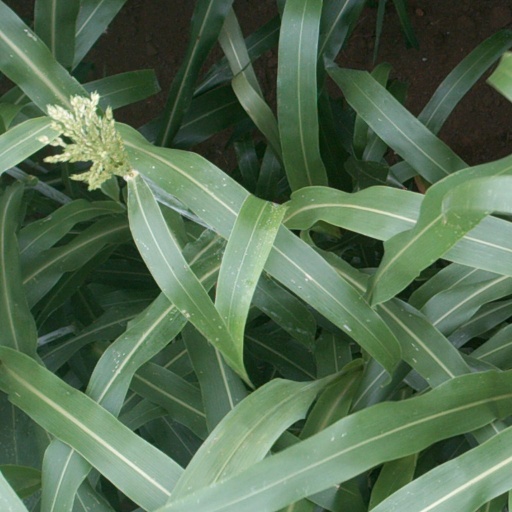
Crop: sorghum